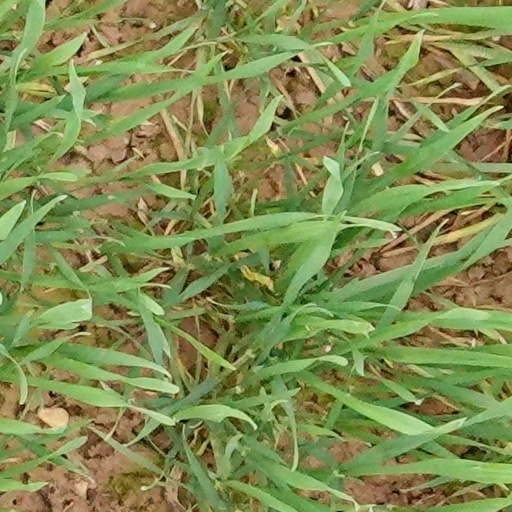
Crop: wheat